Battle of Bloody Brook

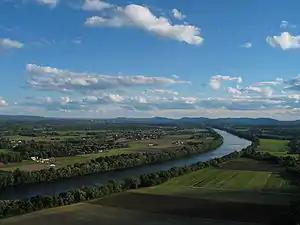

In September 1675, indigenous warriors were increasingly active in the Connecticut River valley. In early September, indigenous forces conducted two raids the English village of Deerfield at Pocumtuc, burning most of the houses, stealing multiple horse-loads of beef and pork, killing one garrison soldier & several horses, then retired to a hill nearby. The initial force likely contained around 60 warriors. When news reached Northampton, part of Lathrop's company along with volunteers from Hadley marched to Deerfield to attack the encampment with the local garrison, but found the site abandoned. The rest of Lathrop's company arrived with Mosely a couple of days later.